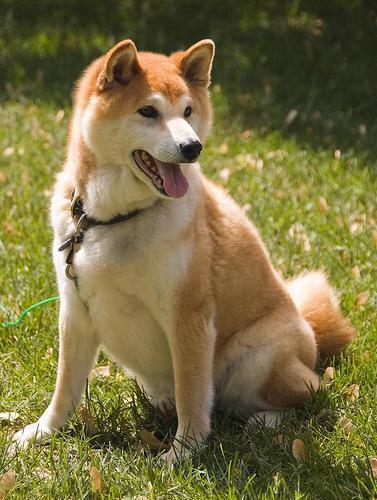
shiba inu